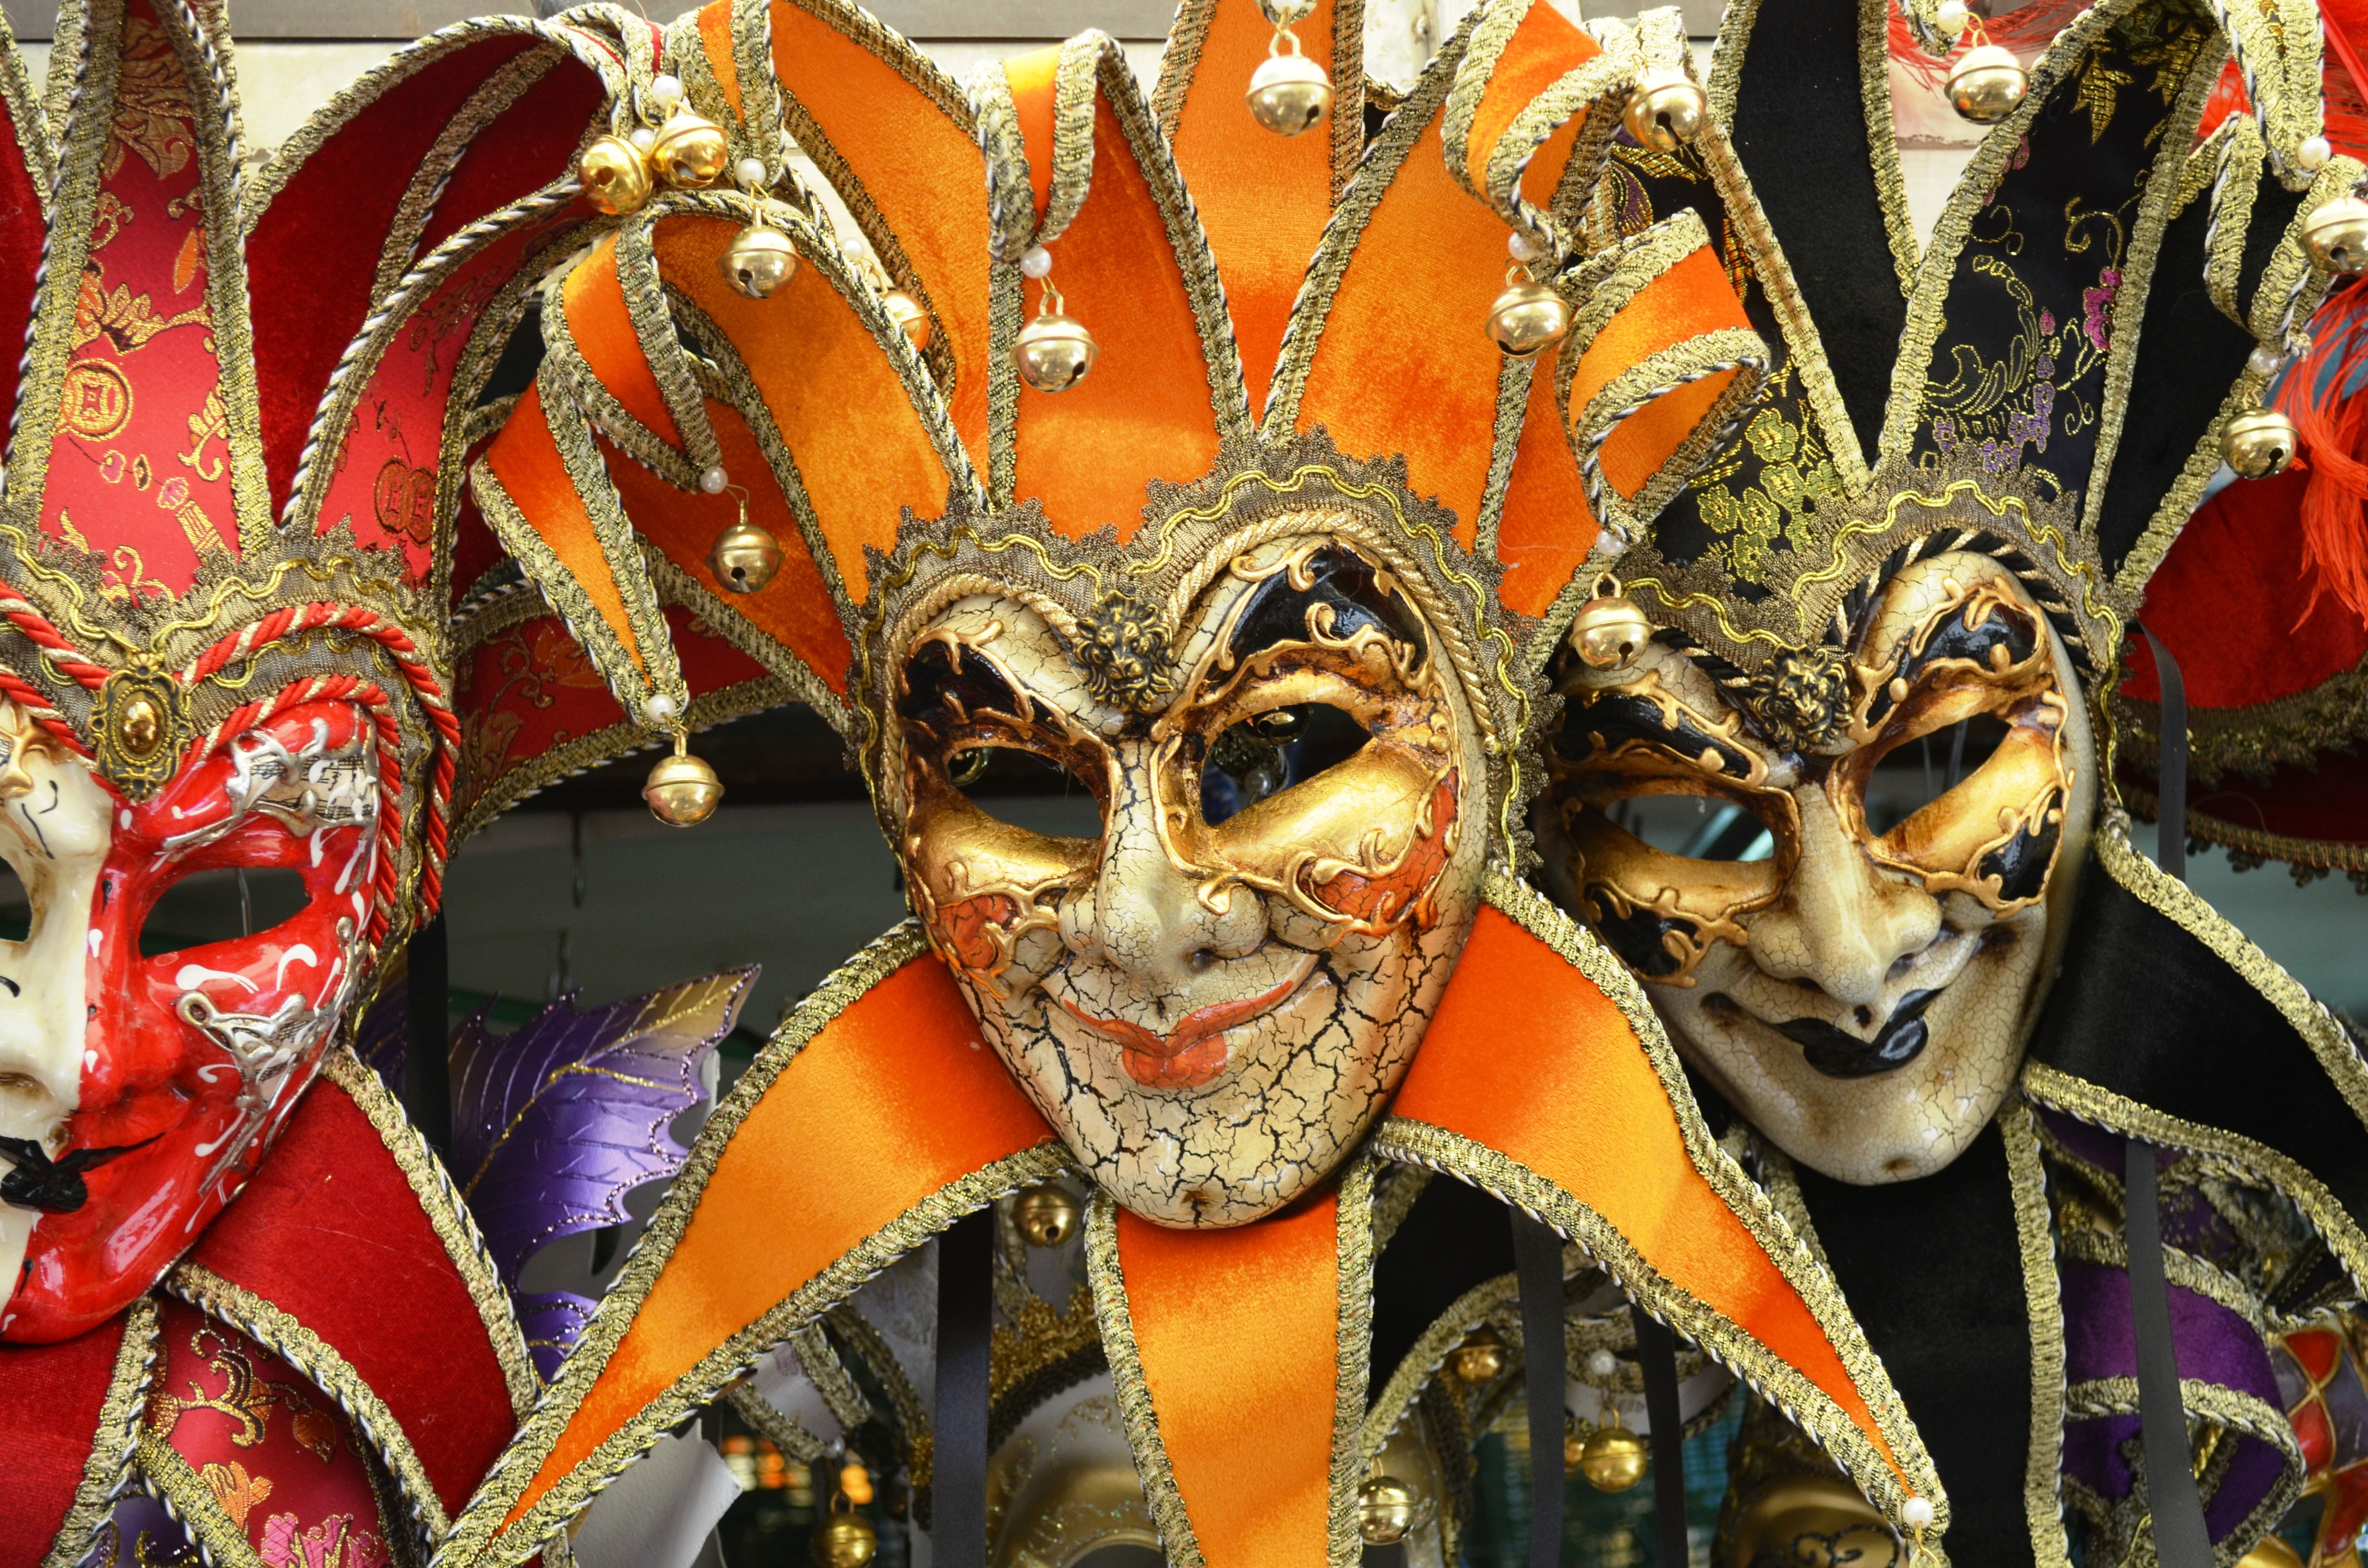
carnival, italy, venice, clothing, tourism, festival, masks, event, tradition, costume, masque